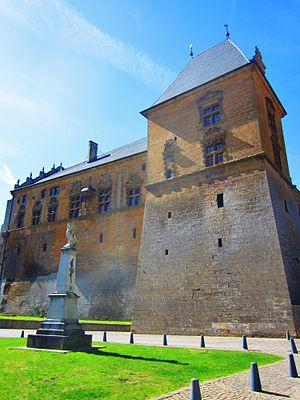
Château de Cons-la-Grandville
Cons-la-Grandville est une commune française située dans le département de Meurthe-et-Moselle en région Grand Est.